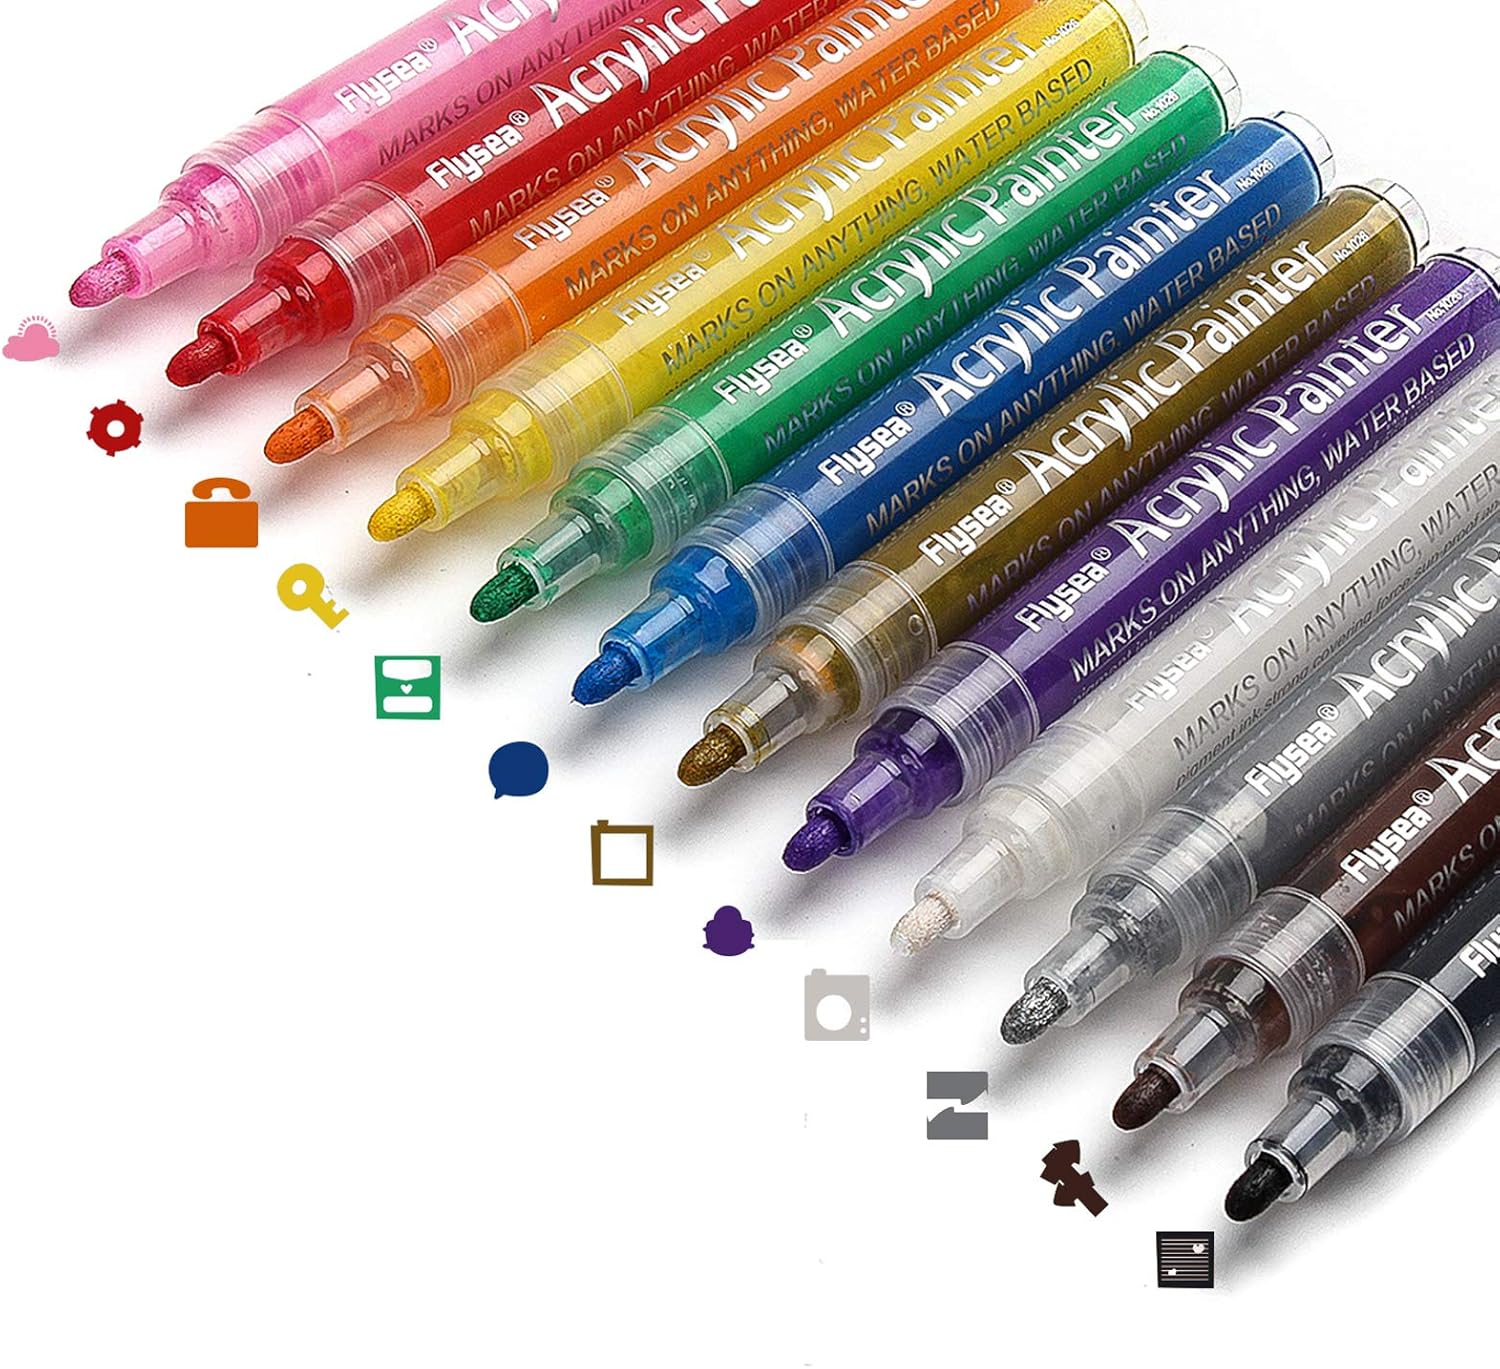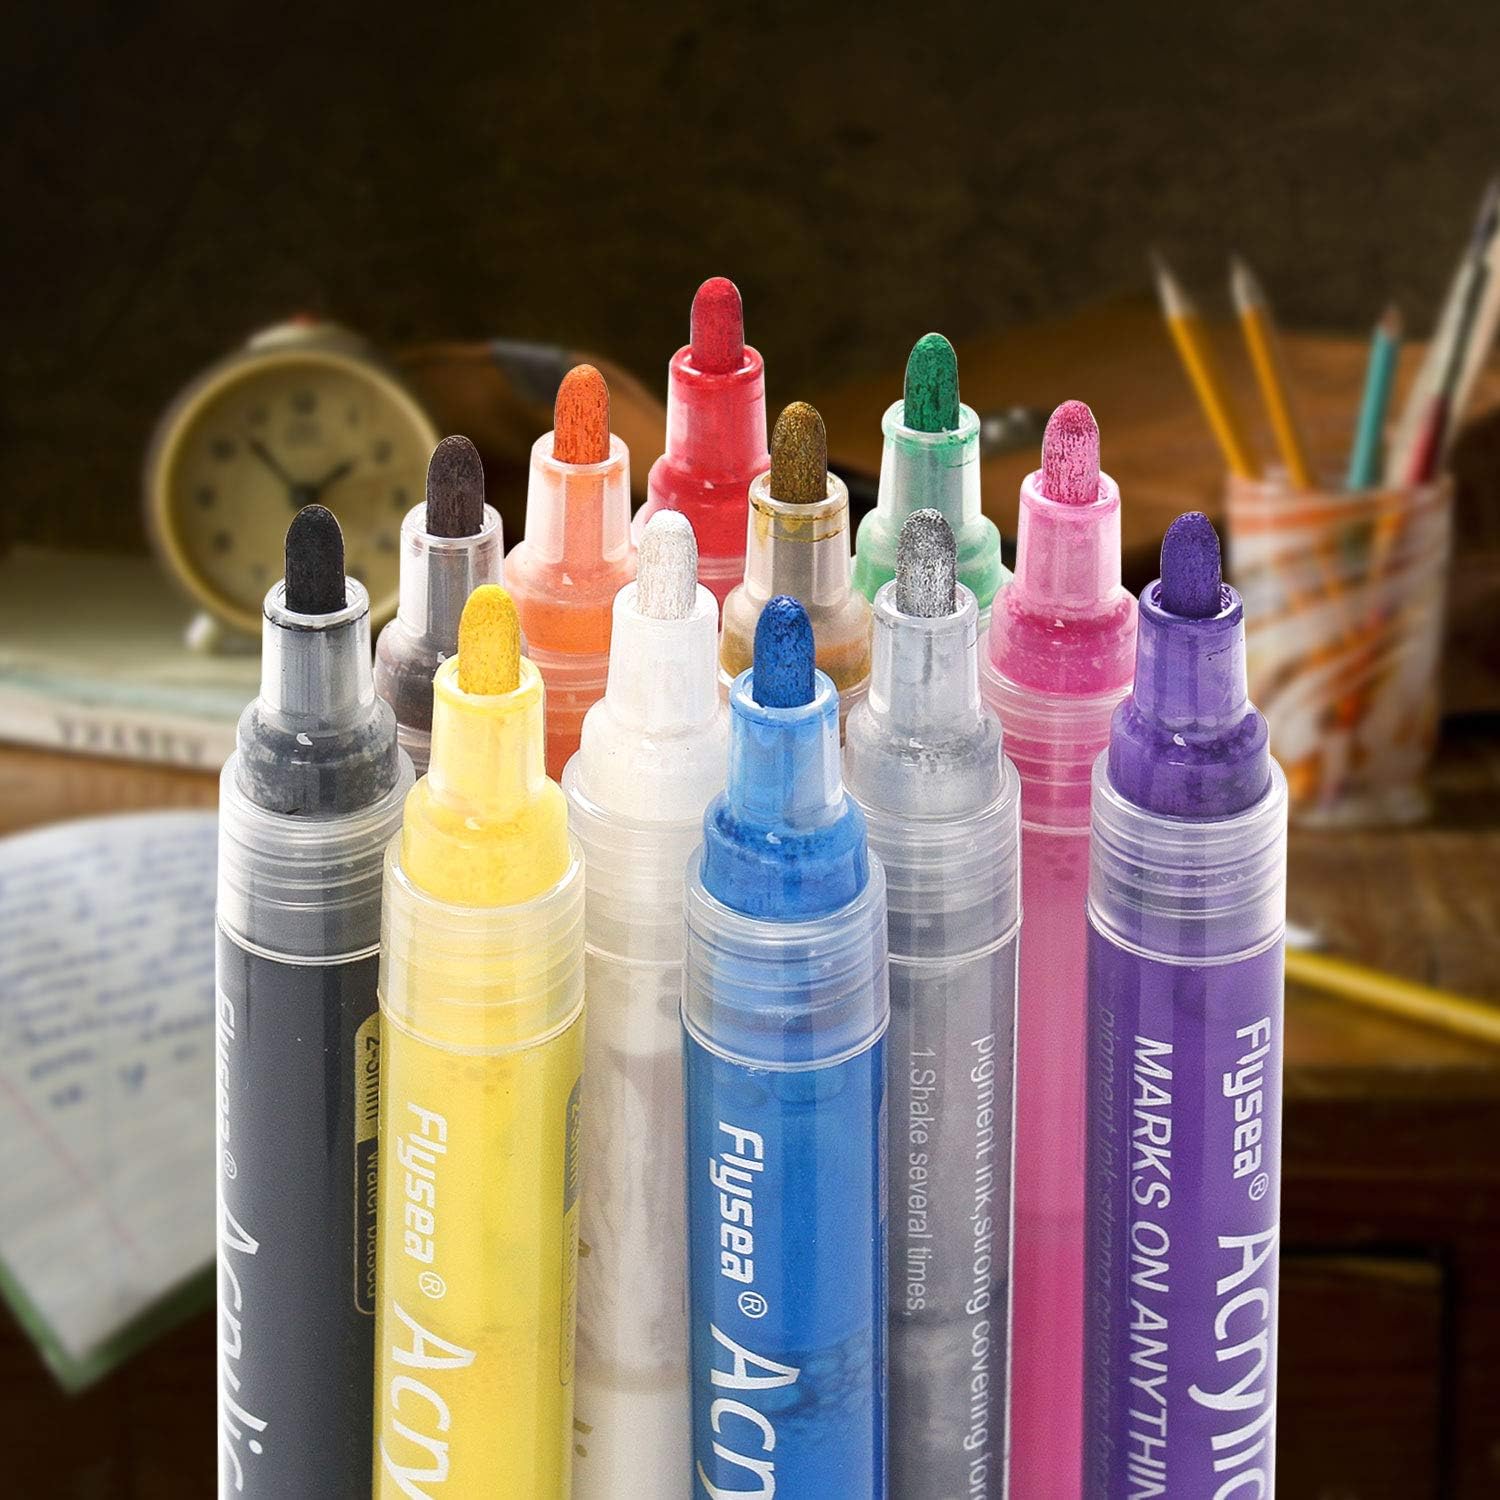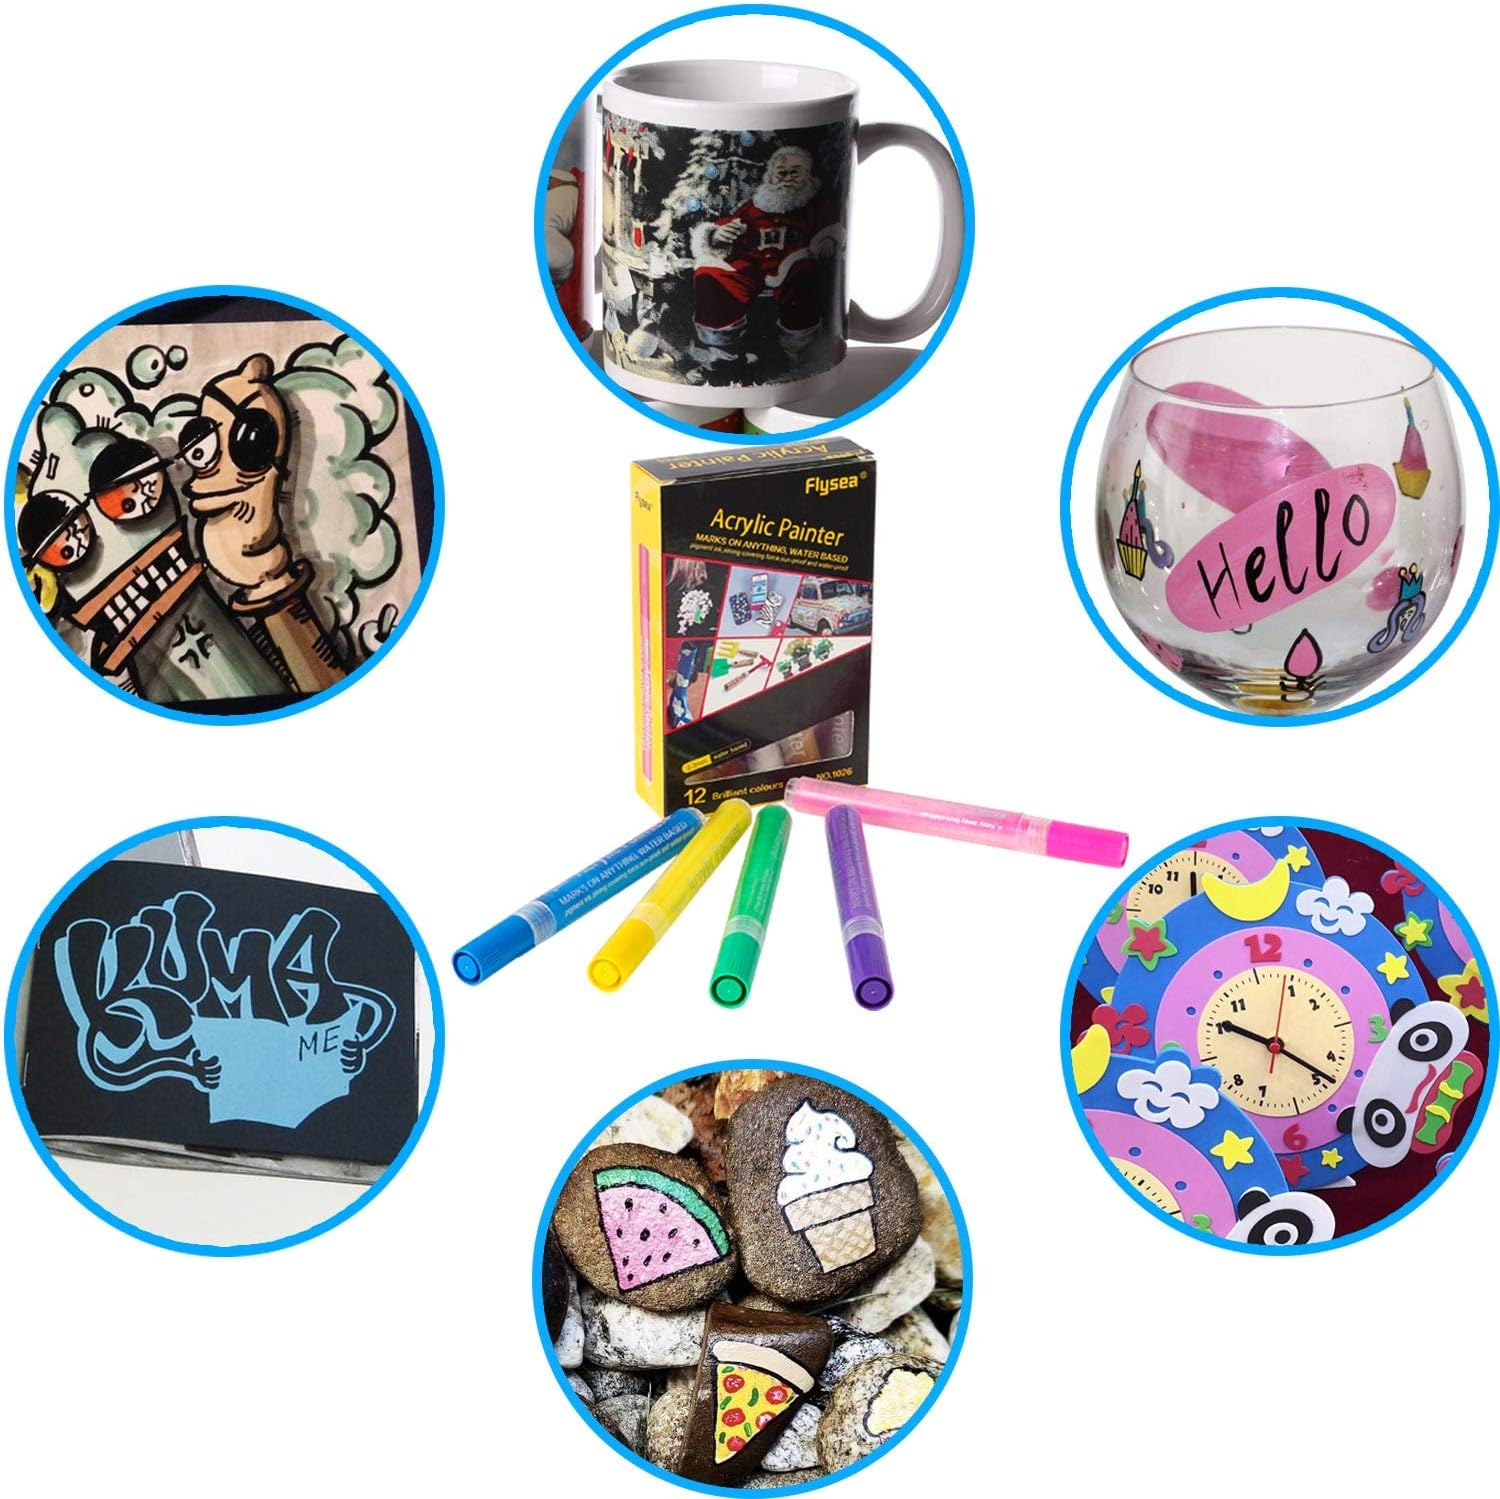
ForFine Acrylic Paint Marker Pens 12 Colors Paint Pens for Rock Painting, Canvas, Wood, Glass, Craft Supplies, Fabric, Metal, Plastic, Ceramic, Mug, Tires, Card Making, DIY Photo Album (2-3mm Medium Tip)
Category: Office Products
With Flysea painting supplies, We believe your creativity shouldn't just be limited to paper. We created these water-based paint pens to make virtually any surface pop with eye-catching color. These acrylic paint marker pens will give your projects more creativity and variety. Now you have the freedom to bring your imagination to life on stone or rock painting, scrapbook craft, craft supplies, school project, DIY photo album, glass jar, customized mug, black paper, Halloween mask, Christmas decoration, backpack, toy, home appliance, canvas shoe, clothes, sneaker, calligraphy, clay pot, body painting, wood, fabric, metal, porcelain, ceramic, plastic, leaf, tire, leather, etc. They will add more fun to your painting. Perfect Gift: These acrylic paint markers will be a fantastic and excellent present for your son, daughter, kid, wife, sister, brother, granddaughter, grandson, elder, friend, and more. At the same time, It is also the perfect present for Birthday, Christmas, Halloween, New Year, Mother's Day, Father's Day, Easter Day, Valentine's Day, Thanksgiving Day, etc. 12 RICH & VIBRANT COLORS: Red, black, blue, green, white, yellow, gold, silver, orange, purple, brown, pink. How to use it? 1）Shake the pen up and down several times before use to make the ink in the tube mix evenly. 2）Vertically press the nose down several times. 3）until the pen oozes out the paint. 4）Please put the cap on immediately after use; otherwise, it is easy to dry. If the tip is dry out, you can press it again. SPECIAL REMINDER: 1）Although nontoxic, do not put paint in contact with food.  2）Let it dry for a day for permanent results. 3）The paint is easy to clean when washed powerfully with soap and water. 4）Store horizontally if don't use it. Thank you again for coming. Please be assured of the purchase.
Features: VIBRANT BRIGHT COLORS DECORATE YOUR LIFE: Set of 12 colors. Perfect for various art projects, such as stone or rock painting, scrapbook craft, craft supplies, school project, DIY photo album, glass jar, customized mug, black paper, Christmas card making, holiday gift, canvas shoe, clothes, sneaker, calligraphy, clay pot, body painting, wood, fabric, metal, porcelain, ceramic, plastic, leaf, tire, leather, etc. | WORKS ON ANY SURFACE: 12 vivid colors can works on any surface like rock, paper, stone, canvas, glass, plastic, wood, metal, porcelain, ceramic, fabric, leaf, even tire, etc. It's very great for coloring, drawing, writing and more. | MEDIUM TIP TIP: These acrylic markers feature with a high tech 2-3mm nib, easy to control, flow smooth with excellent coverage, and make sure colors flow uniform. | SAFE AND COMFORTABLE: The acrylic paint pens are made of water-based ink that is environmental, non-toxic, sun-proof, water-proof, and quick dry. Both kids and adults can use it safely. Besides, the round pen body made it suitable to grip. | 100% SATISFIED CUSTOMER SERVICE: Your satisfaction is always our top priority. Feel free to contact us if you have any questions. We will solve your problem as soon as possible. We are so confident that you'll love our acrylic paint marker pens. We also believe they will be perfect art supplies for kids and adults.